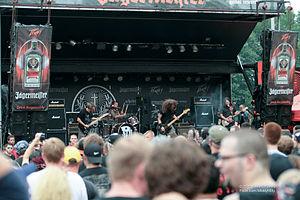
Red Fang est un groupe de stoner rock américain, originaire de Portland, en Oregon. Formé en 2005, le groupe comprend le guitariste et chanteur Bryan Giles, le bassiste et le chanteur Aaron Beam, le guitariste David Sullivan et le batteur John Sherman. Le groupe compte au total quatre albums studio : Red Fang en 2009, Murder the Mountains en 2011, Whales and Leeches en 2013, et Only Ghosts en 2016.